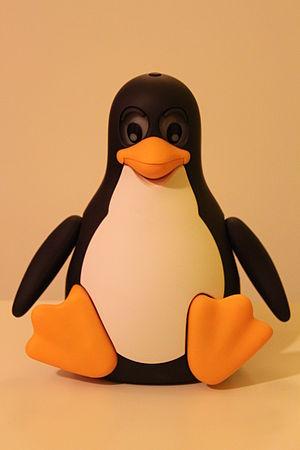
Tux Droid est un compagnon intelligent conçu et distribué par la société Kysoh. Lors de sa création en 2007, Tux Droid ne fonctionnait que sur les systèmes GNU/Linux, d'où il tire son aspect extérieur, représentant Tux, la mascotte de Linux. Depuis, il s'est ouvert aux utilisateurs Windows.